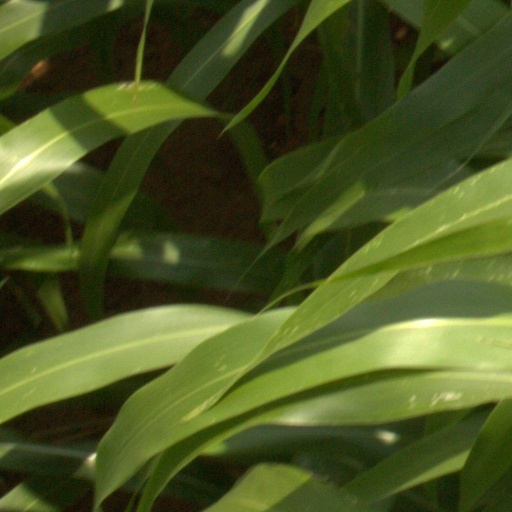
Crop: sorghum